The Ambassador (1984 American film)

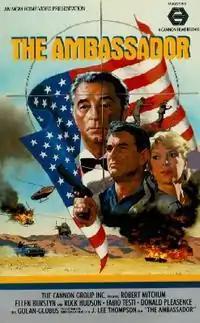
US Videocassette Artwork

The Ambassador is a 1984 American political thriller film directed by J. Lee Thompson and starring Robert Mitchum, Ellen Burstyn, Rock Hudson and Allan Younger. It was the last theatrical release starring Rock Hudson before his death in October 1985.